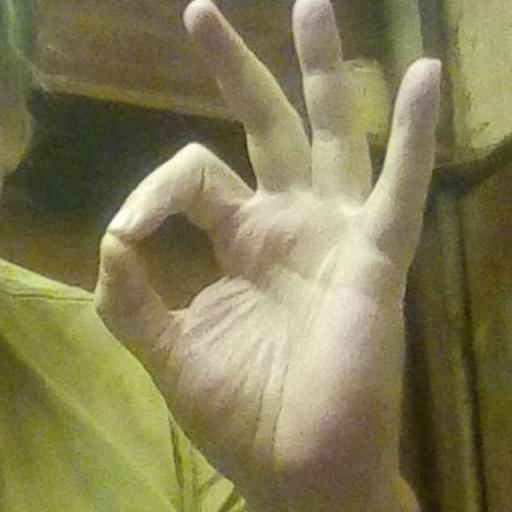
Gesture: ok